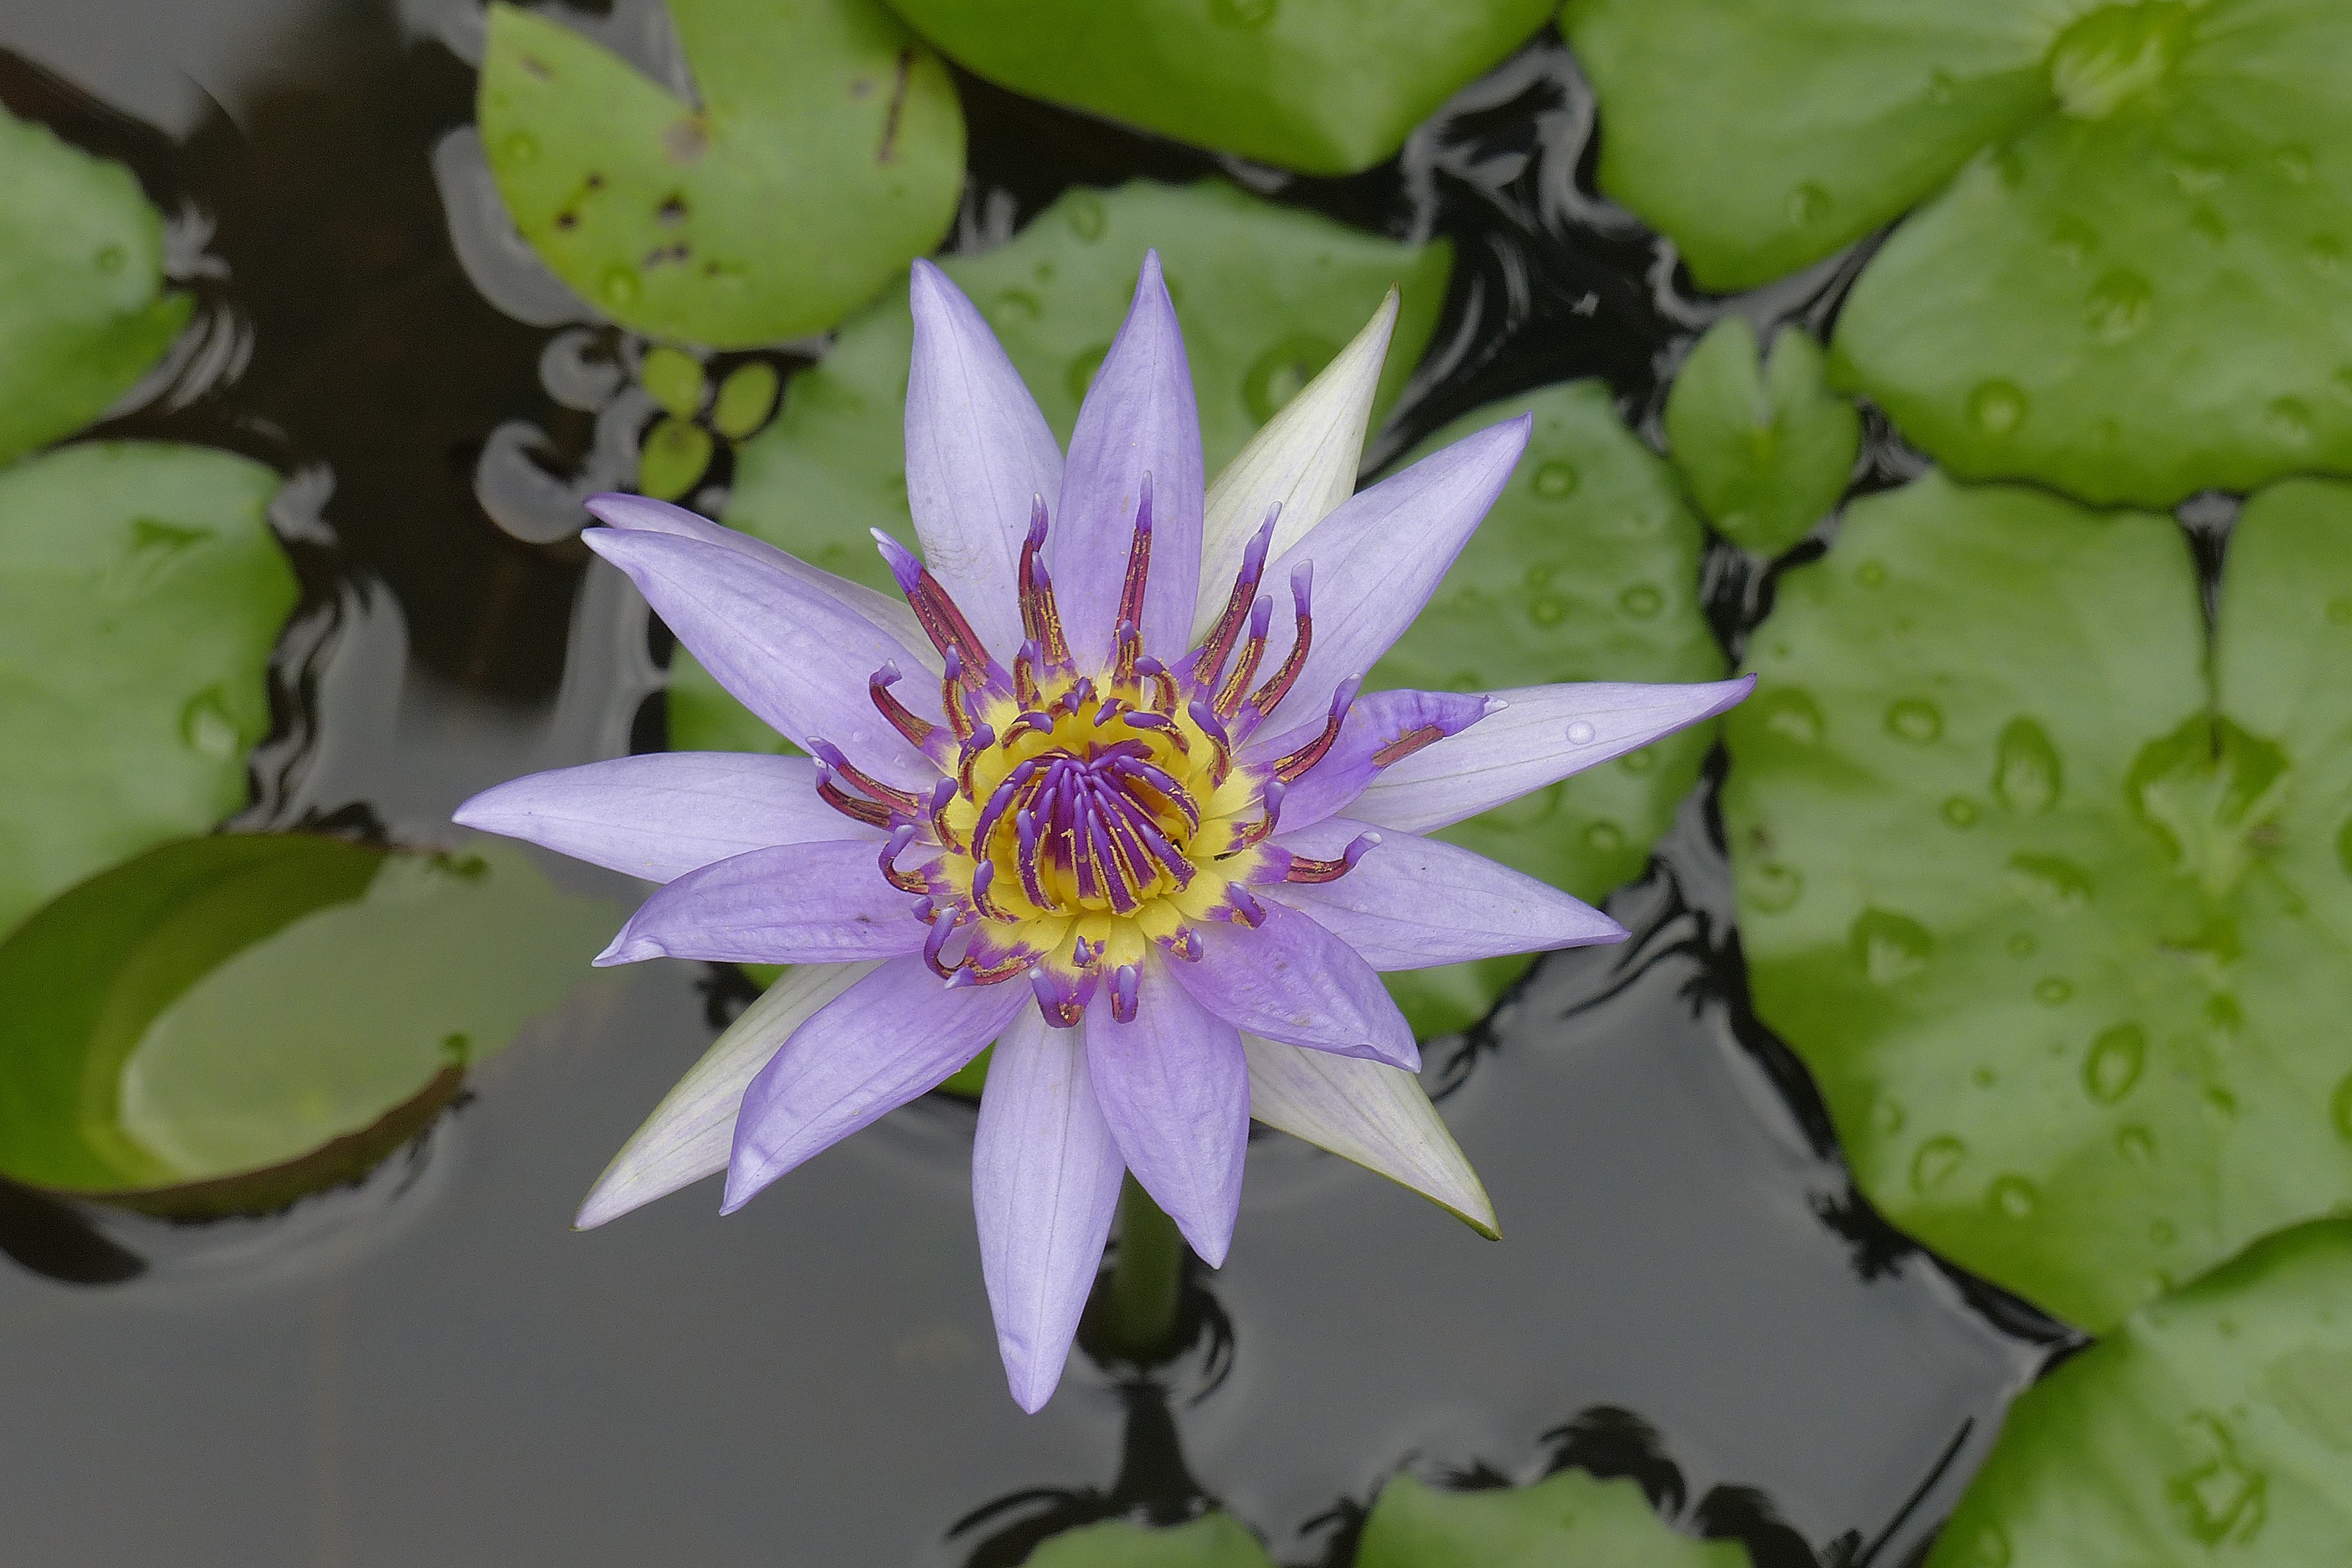
blossom, plant, flower, petal, green, botany, aquatic plant, flora, water lily, flowers, lotus, water flower, macro photography, flowering plant, land plant